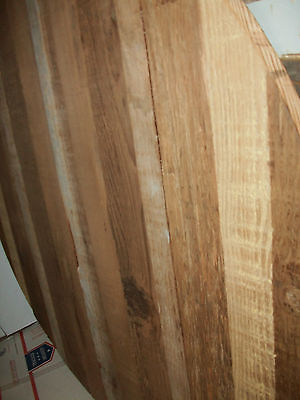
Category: table